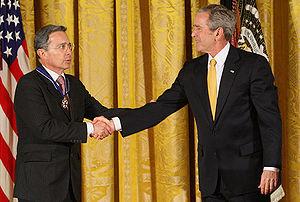
La Colombie, en forme longue la république de Colombie est une république constitutionnelle unitaire comprenant 32 départements. Le pays est situé dans le Nord-Ouest de l'Amérique du Sud ; il est bordé à l'ouest par l'océan Pacifique, au nord-ouest par le Panama, au nord par la mer des Caraïbes, au nord-est par le Venezuela, au sud-est par le Brésil, au sud par le Pérou et au sud-ouest par l'Équateur. La Colombie est le 26ᵉ plus grand pays par sa superficie et le 4ᵉ en Amérique du Sud. Avec plus de 49 millions d'habitants, la Colombie est le 28ᵉ pays le plus peuplé du monde et le 2ᵉ de tous les pays de langue espagnole après le Mexique. La Colombie est une moyenne puissance, la 4ᵉ plus grande économie d'Amérique latine, et la 3ᵉ en Amérique du Sud. La production de café, de fleurs, d'émeraudes, de charbon et de pétrole forme le principal secteur de l'économie colombienne.